Ayr, Queensland

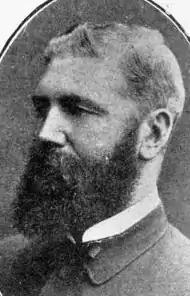
Archibald Campbell MacMillan

Large scale cultivation of sugarcane began in the region in 1879 with the formation of the Burdekin Delta Sugar Company through the partnership of local landholders Robert William Graham and Archibald Campbell MacMillan. Their plantation was called Airdmillan and in 1883 the Airdmillan sugar mill was built. Both the mill and the plantation became financially unviable in 1885 after the repatriation of kidnapped South Sea Islander labourers working on the plantation. Of the 532 Islanders brought to Airdmillan, 128 or 24% had died by 1885. In the 1890s, Airdmillan was subdivided and today much of the town of Ayr is located on what was once part of the Airdmillan estate. The nearby locality of Airdmillan is named after the plantation.